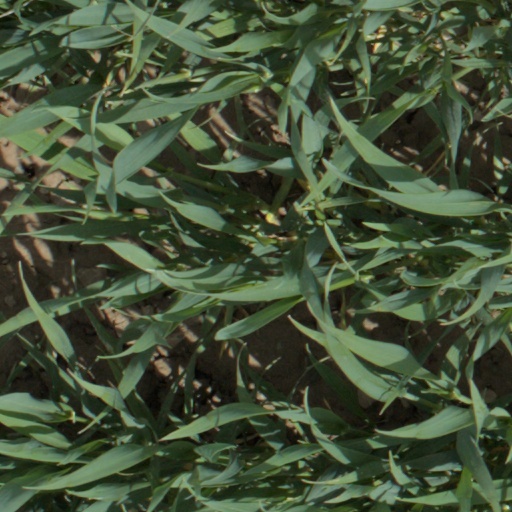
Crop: wheat